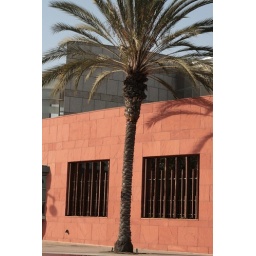
palm tree by red building